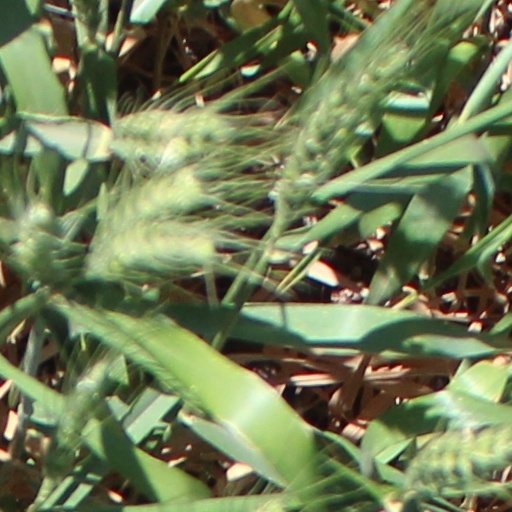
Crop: wheat